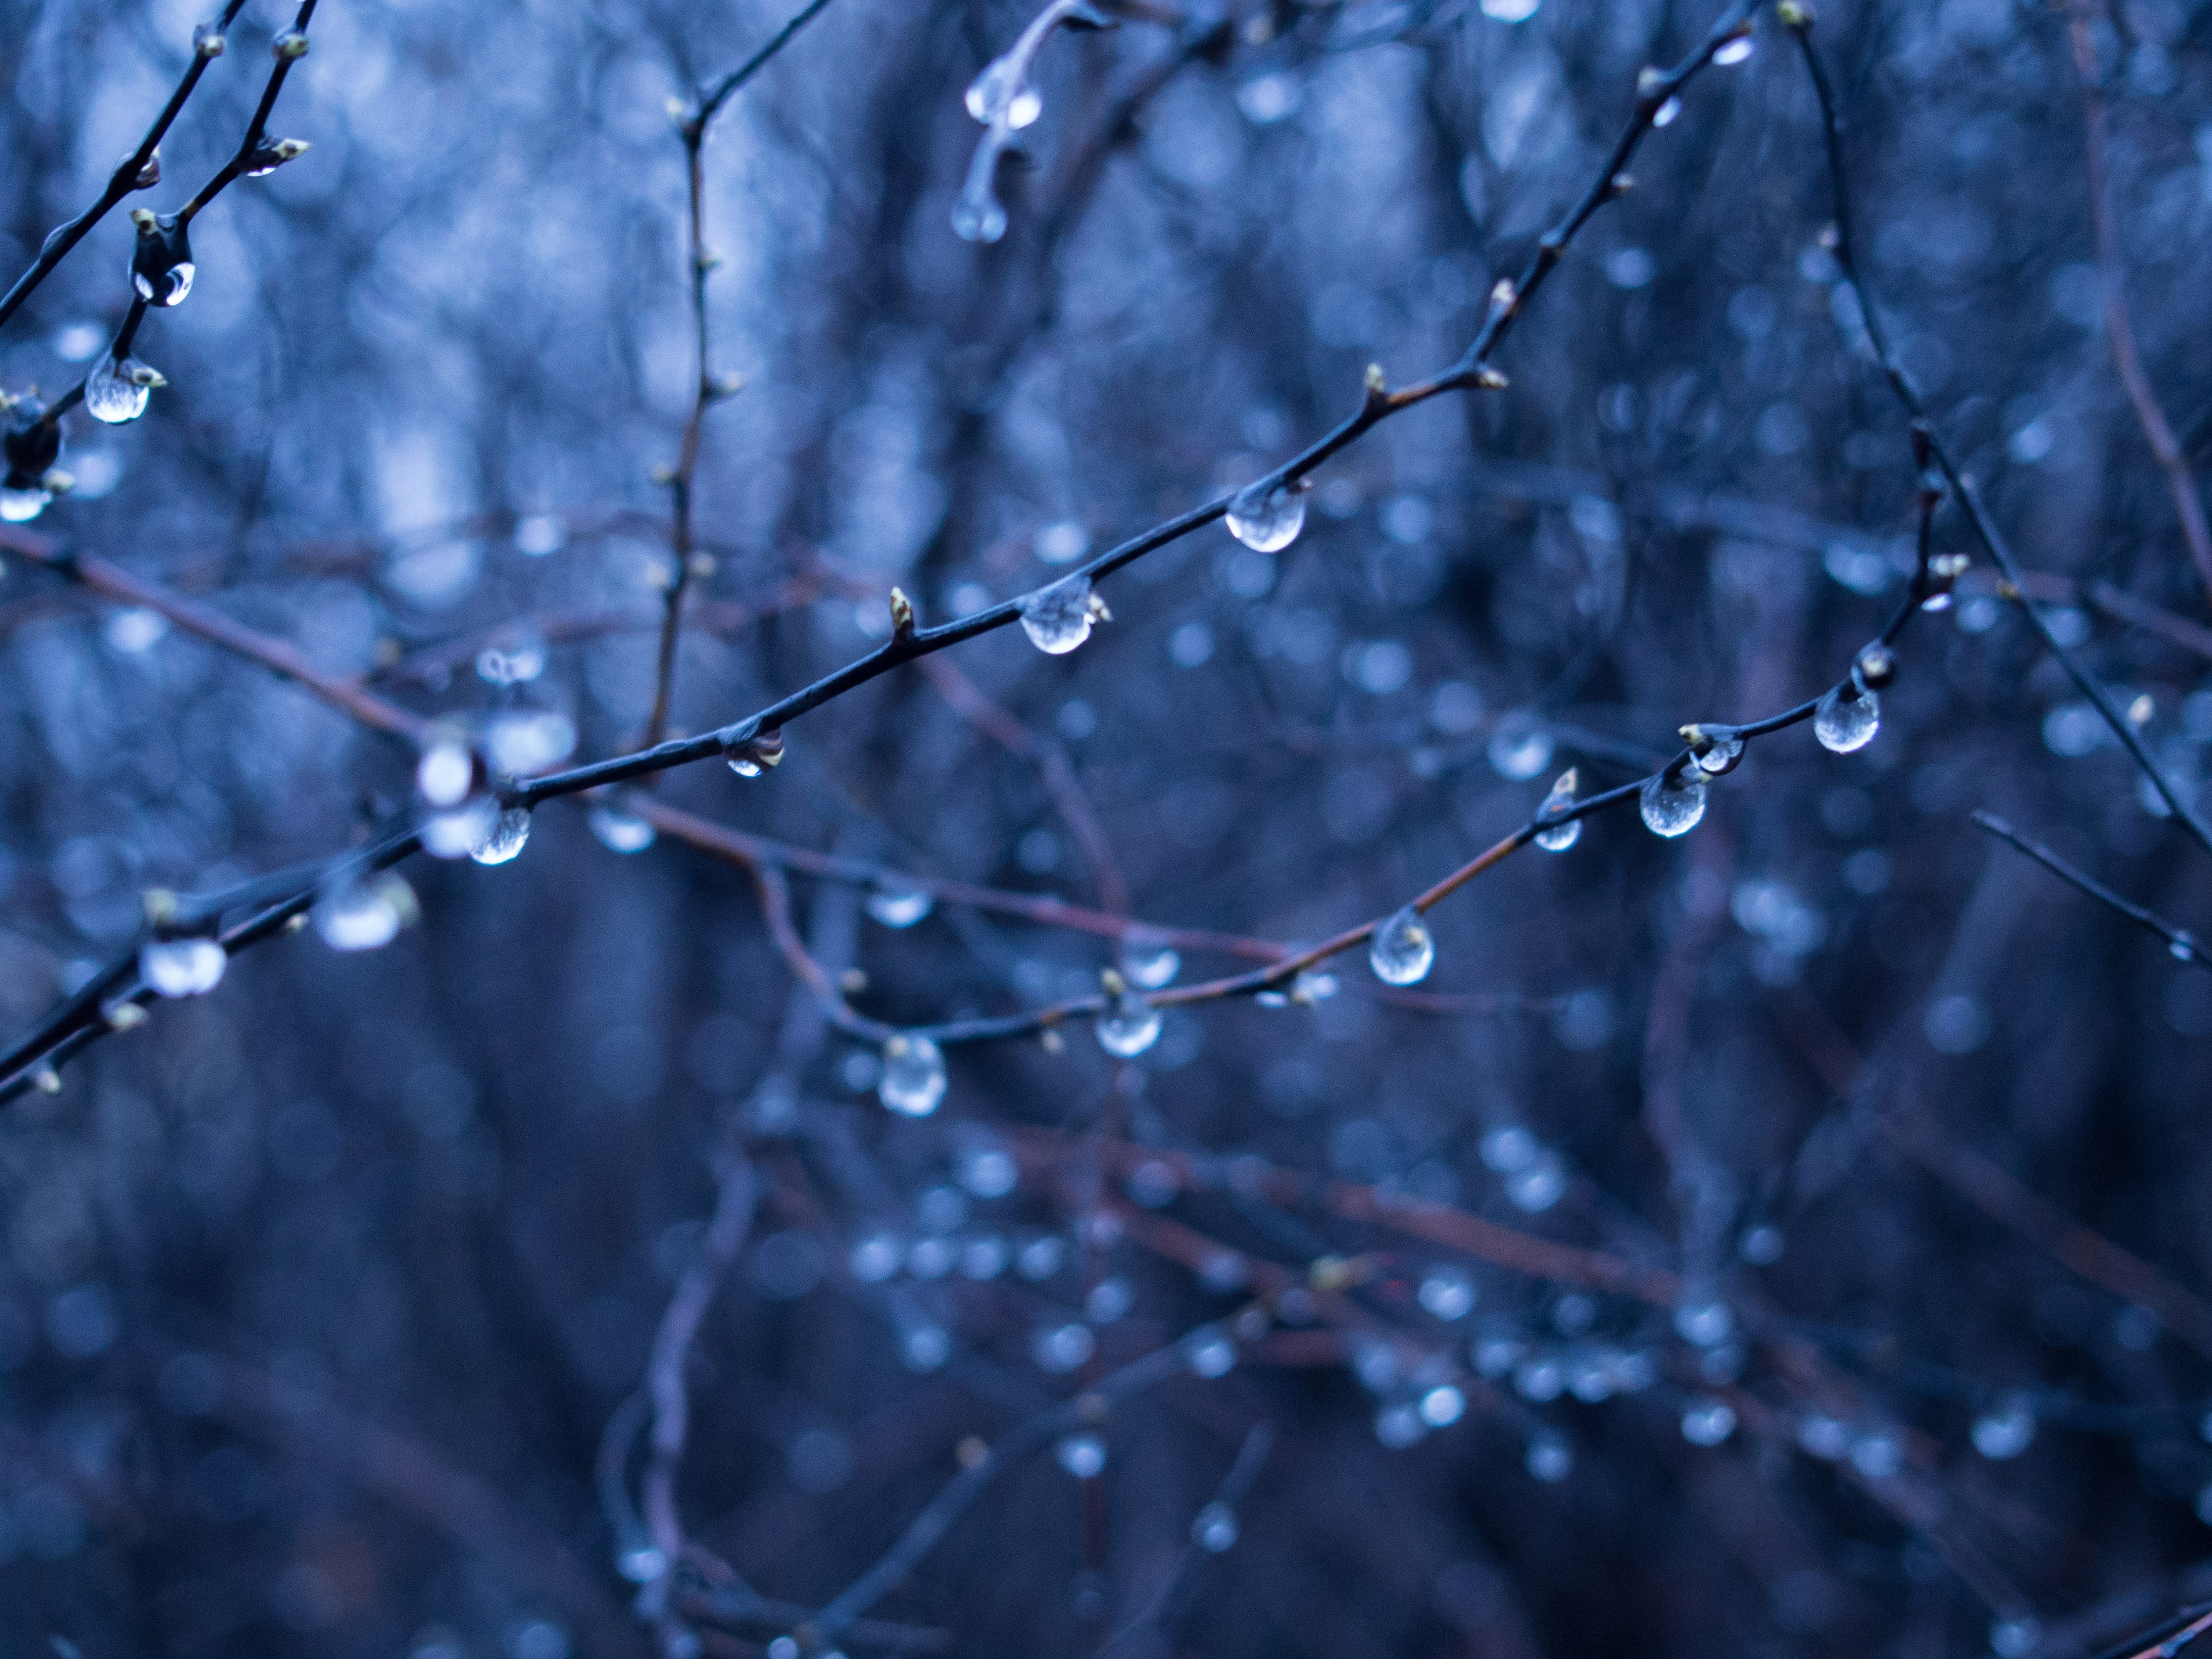
tree, water, nature, forest, branch, snow, winter, plant, sunlight, leaf, flower, frost, wet, dark, ice, spring, reflection, weather, blue, season, twig, trees, woods, branches, freezing, macro photography, rain drops